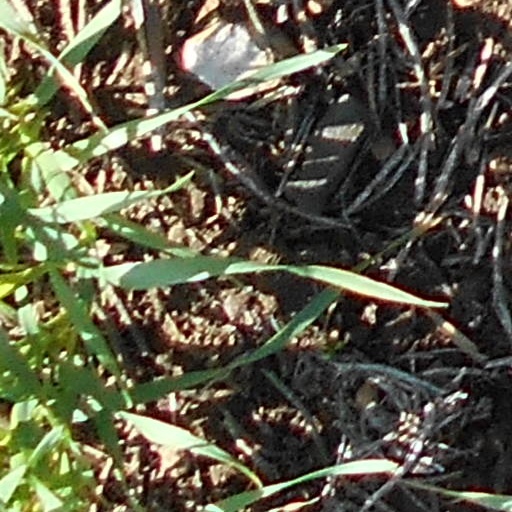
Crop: wheat